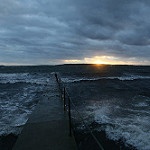
Label: sea